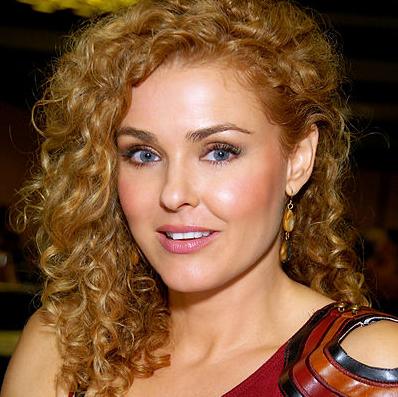
Age: 38